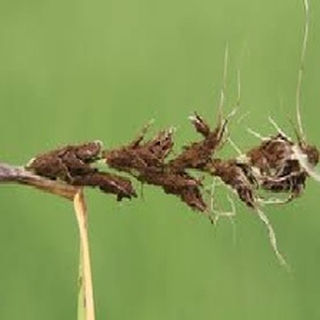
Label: wheat_smut